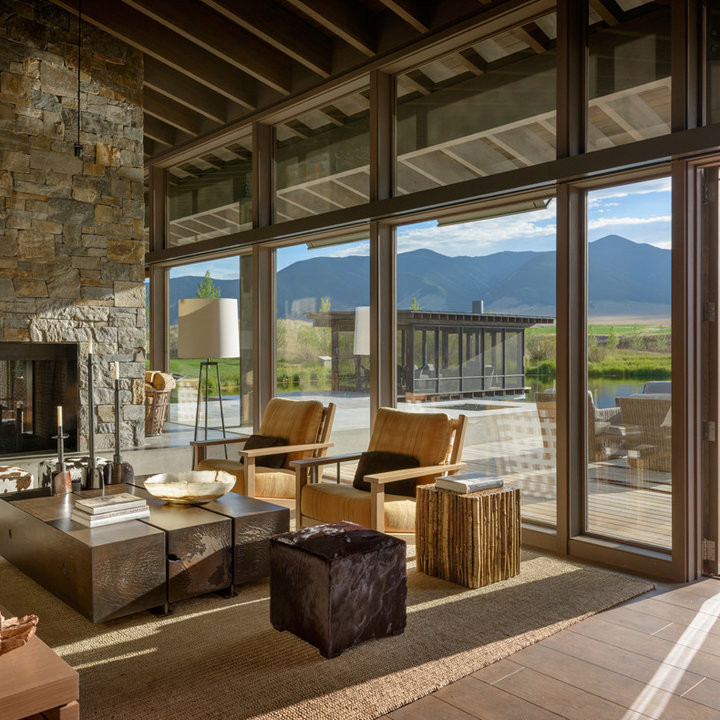
Style: Rustic